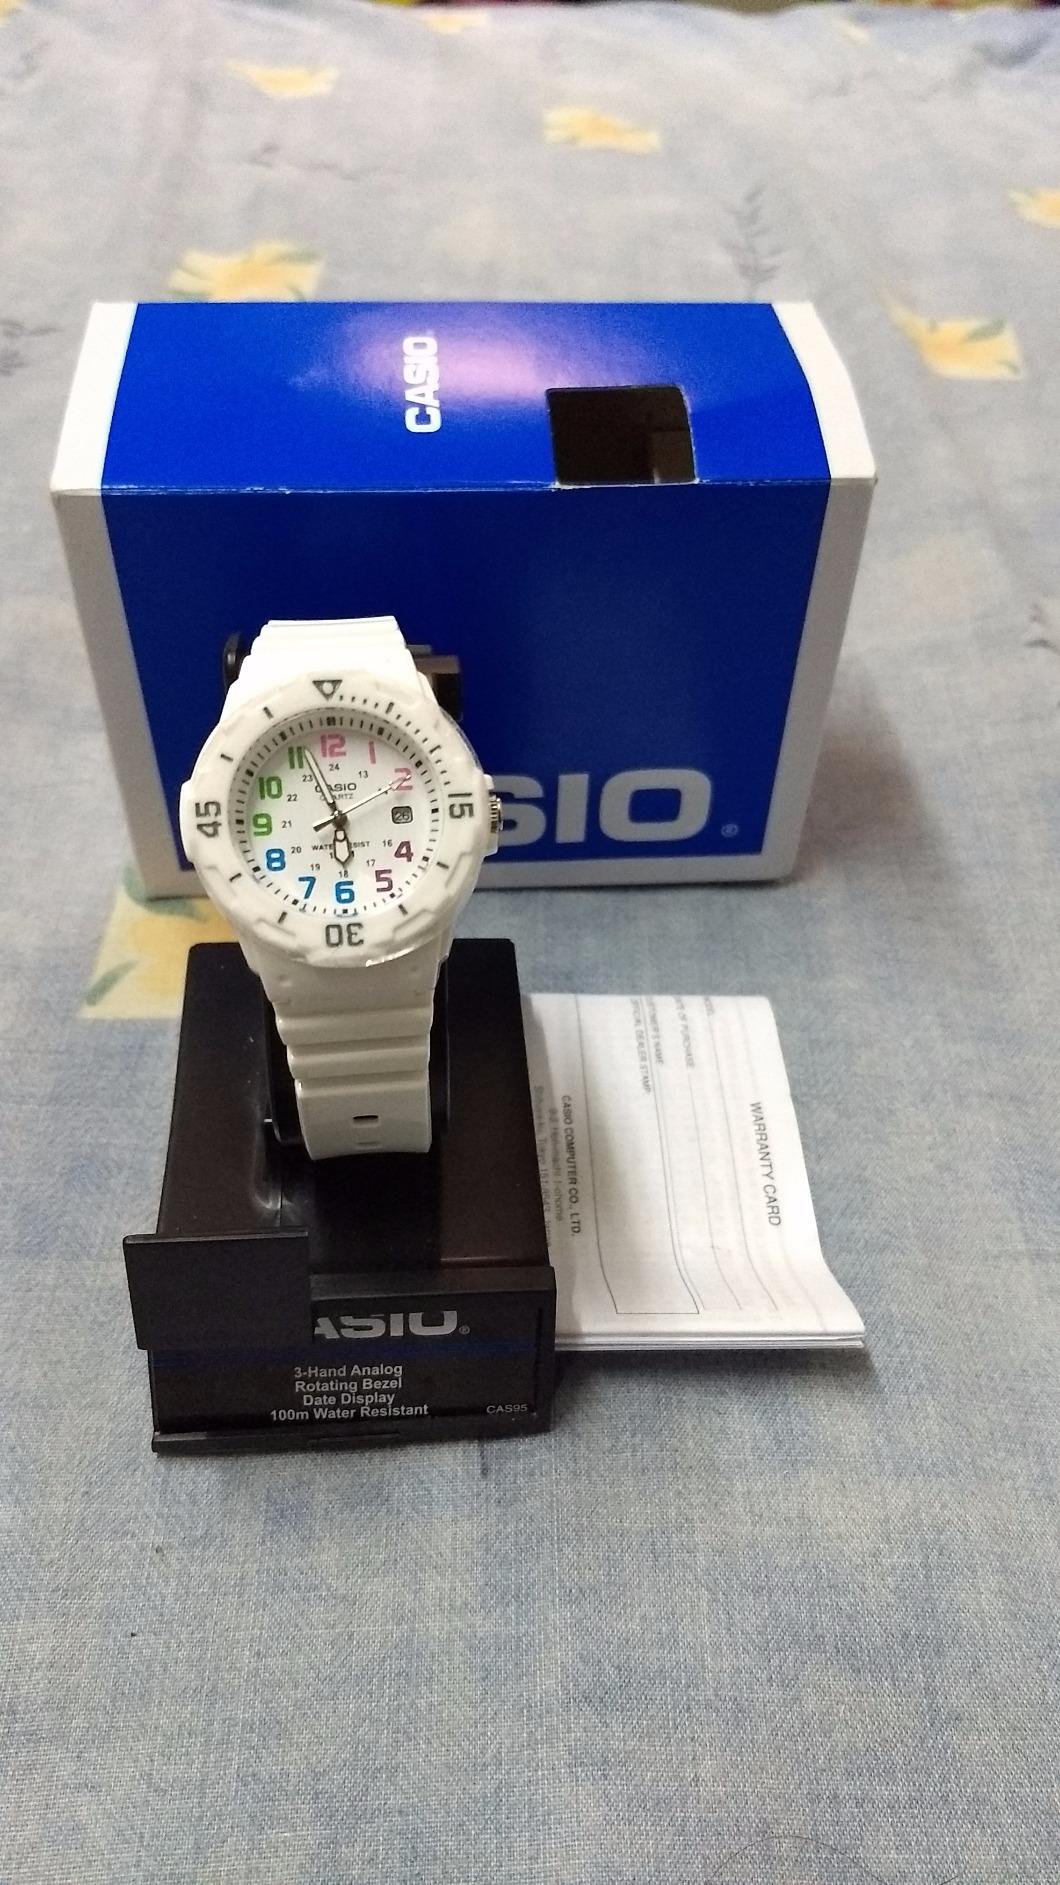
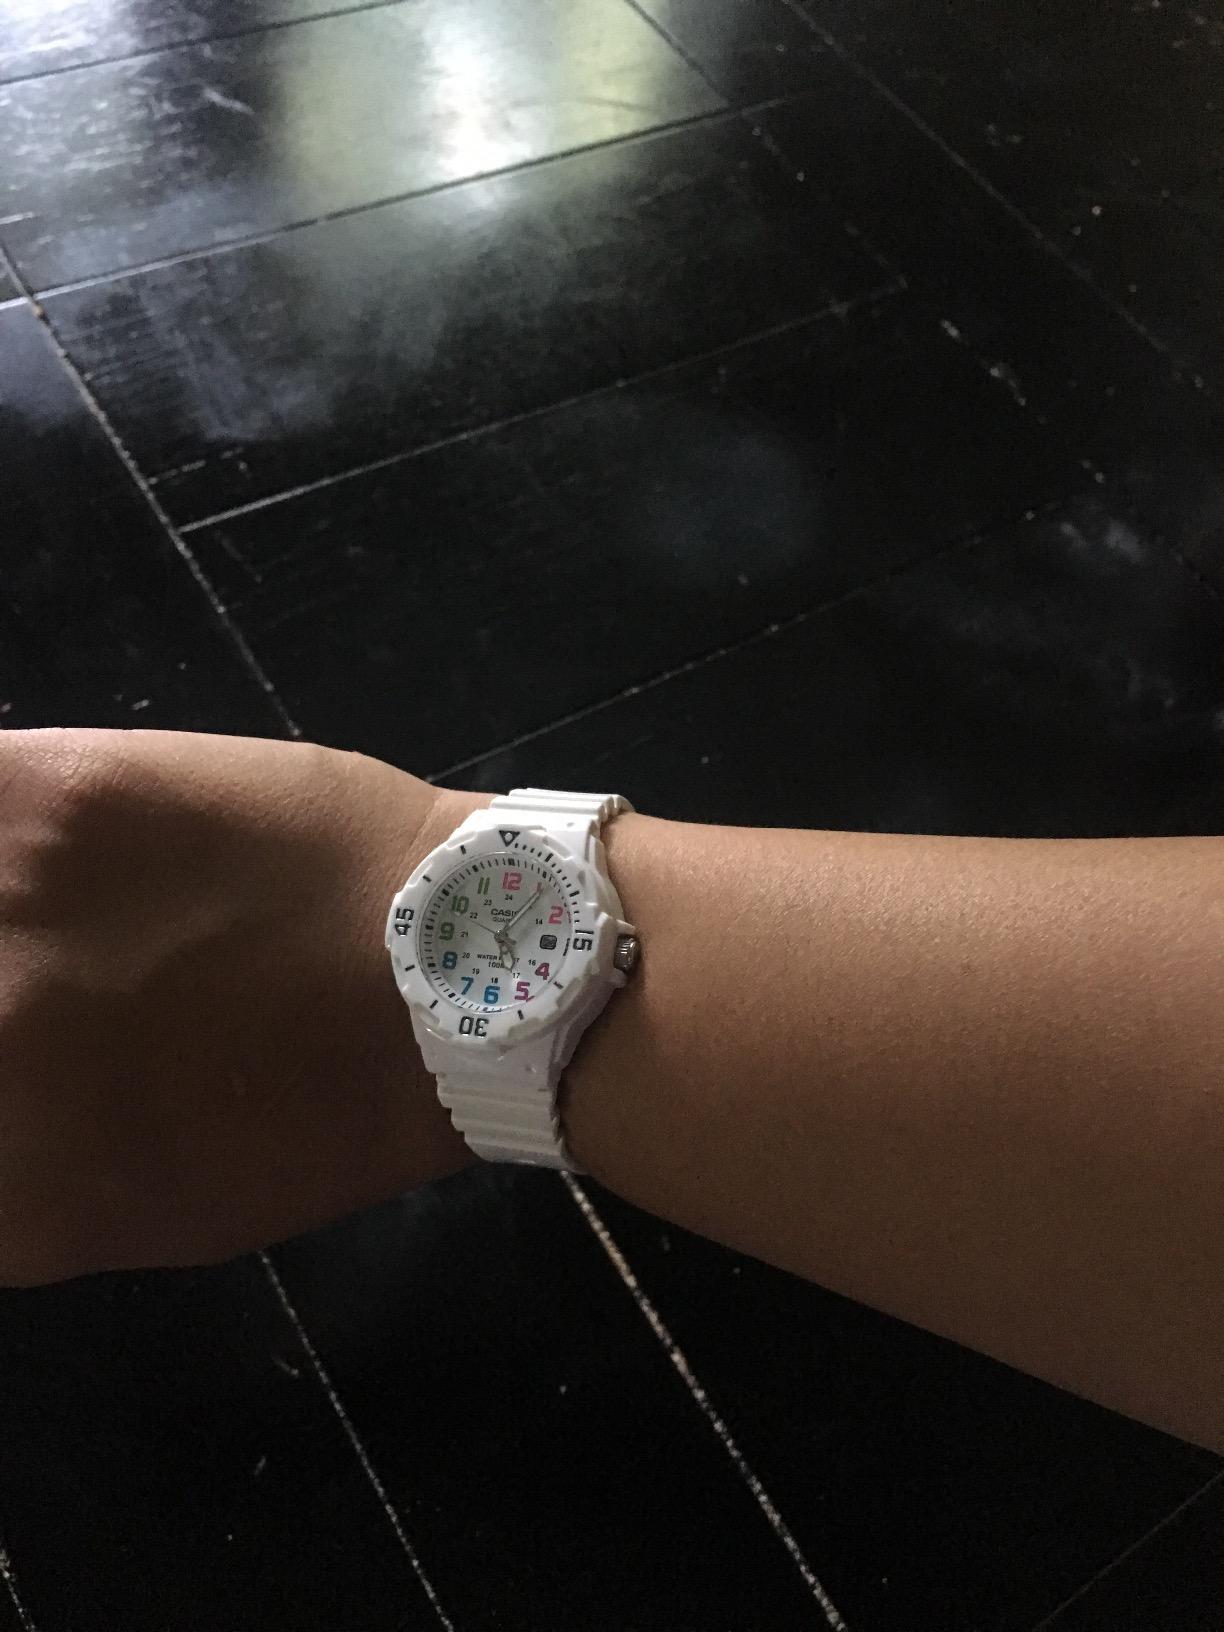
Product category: accessories_watch
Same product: yes